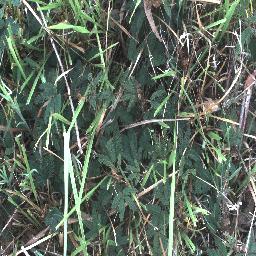
Label: negative